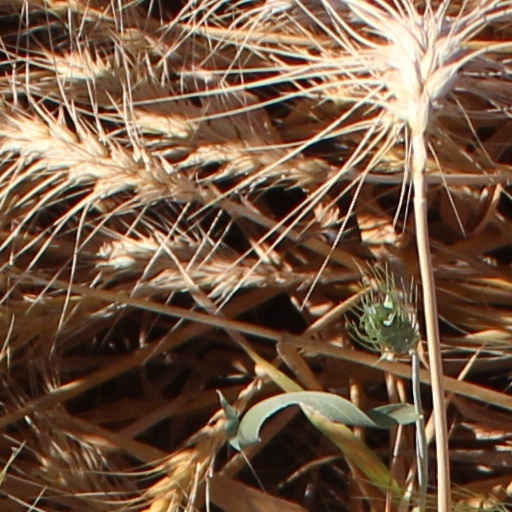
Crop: wheat